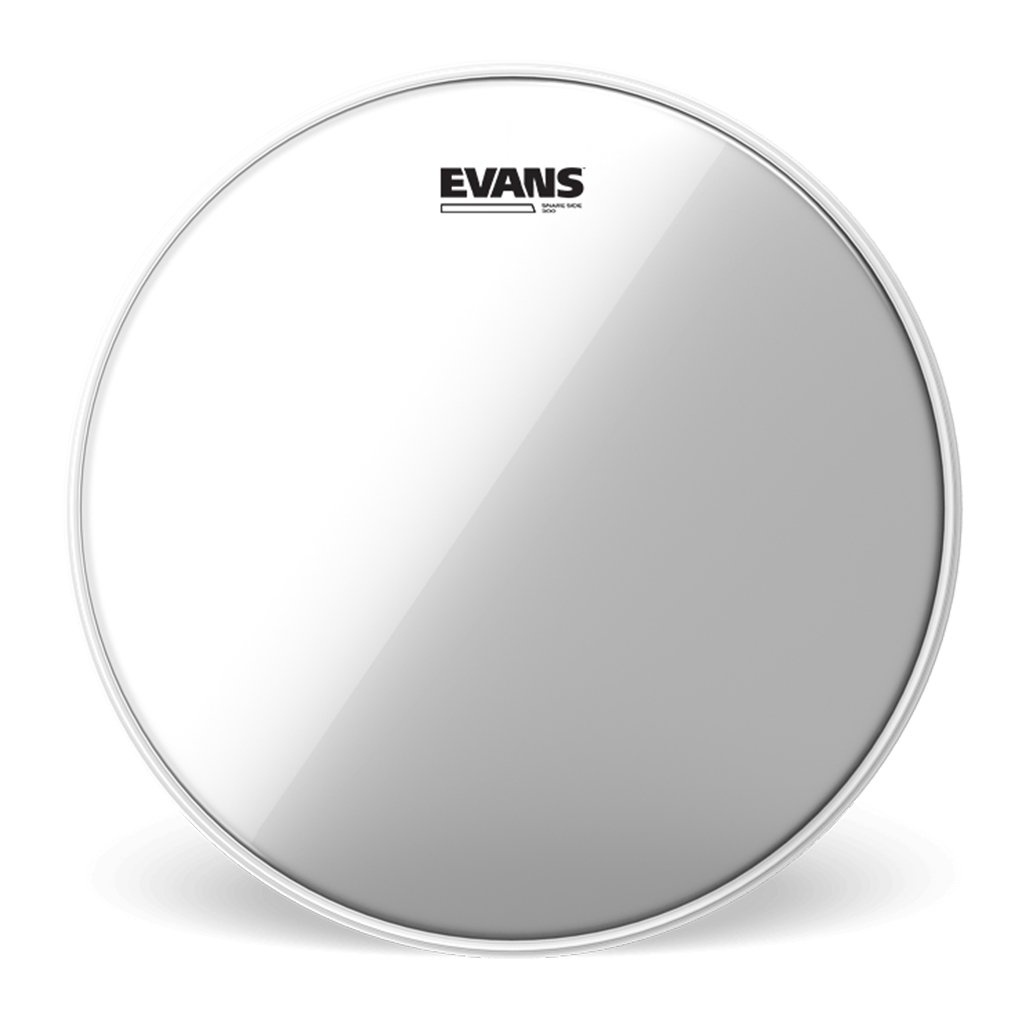
Evans 13" 300 Snare Side
Brand: Evans
Evans Snare Side 300 drumheads are the best-selling model of the Evans Snare Side series. This drumhead features a single ply of 3mil film, designed to provide all levels with a wide dynamic range and controlled snare response, incorporated with Evans Level 360 Technology for ease of tuning, extended pitch range, and optimum quality of sound. Specs Sound Controlled snare response Ply 1 ply Thickness 3 mil Coated/Clear Clear Diameter 13
Category: Arts & Entertainment > Hobbies & Creative Arts > Musical Instrument & Orchestra Accessories > Percussion Accessories > Drum Heads > Snare Drum Heads